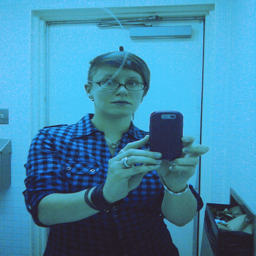
A hipster taking a selfie in a bathroom mirror.
A person is taking a self shot in a mirror
A woman taking a selfie in a bathroom mirror
A girl taking a picture of herself in a mirror.
A woman takes a photo of herself in the mirror.